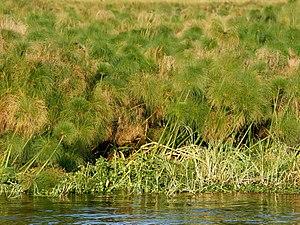
Les Mystères d'Osiris sont des festivités religieuses célébrées en Égypte antique en commémoration du meurtre et de la régénération d'Osiris. Le déroulement des cérémonies est attesté par des sources écrites variées, mais le document majeur est le Rituel des mystères d'Osiris au mois de Khoiak, une compilation de textes du Moyen Empire gravés durant la période ptolémaïque dans une chapelle haute du temple de Dendérah. Dans la religion égyptienne, sacré et secret sont intimement liés. De ce fait, les pratiques rituelles sont hors d'atteinte des profanes, car réservées aux prêtres, seuls habilités à pénétrer dans les sanctuaires divins. Le mystère théologique le plus insondable, le plus empreint de précautions solennelles, est la dépouille d'Osiris. D'après le mythe osirien, cette momie est conservée au plus profond de la Douât, le monde souterrain des morts. Chaque nuit, durant son voyage nocturne, Rê le dieu solaire vient s'y régénérer en s'unissant momentanément à Osiris sous la forme d'une âme unique.